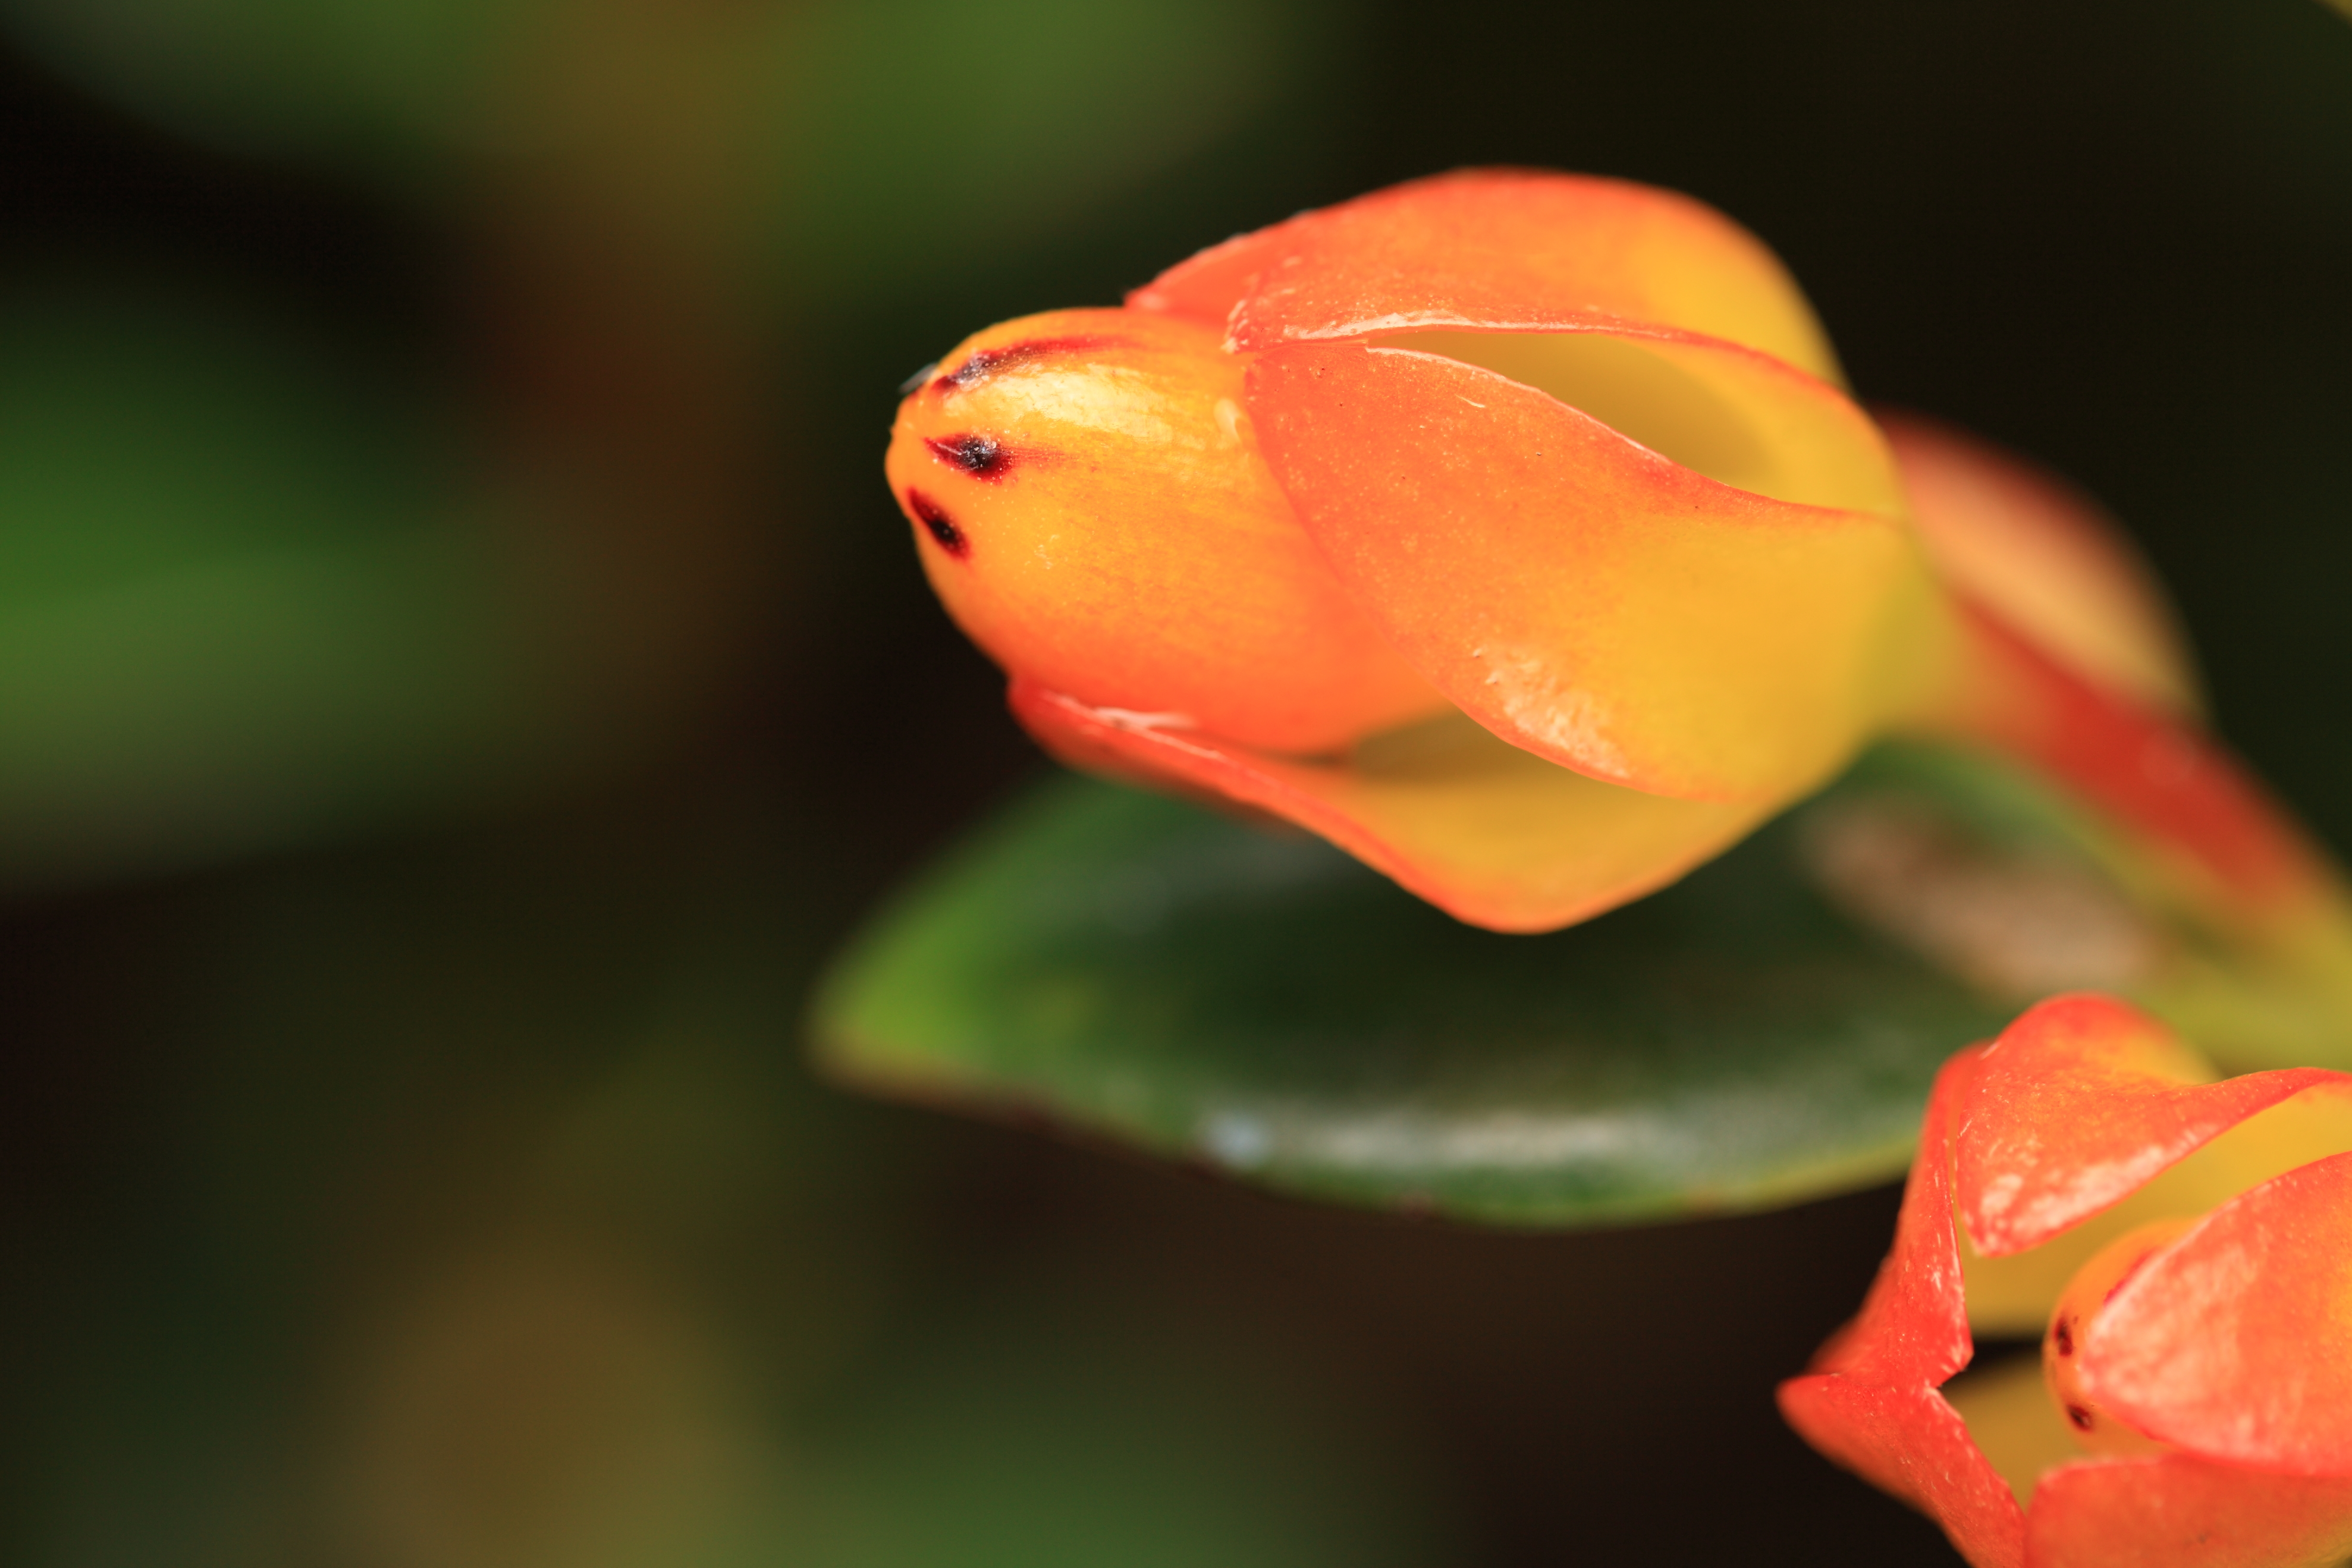
plant, photography, leaf, flower, petal, high, red, beak, yellow, flora, close up, 5d, hires, bud, markii, hi, res, resolution, macro photography, flowering plant, plant stem, land plant